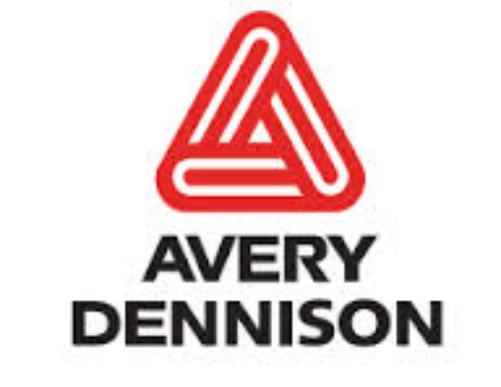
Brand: avery dennison-2
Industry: Others